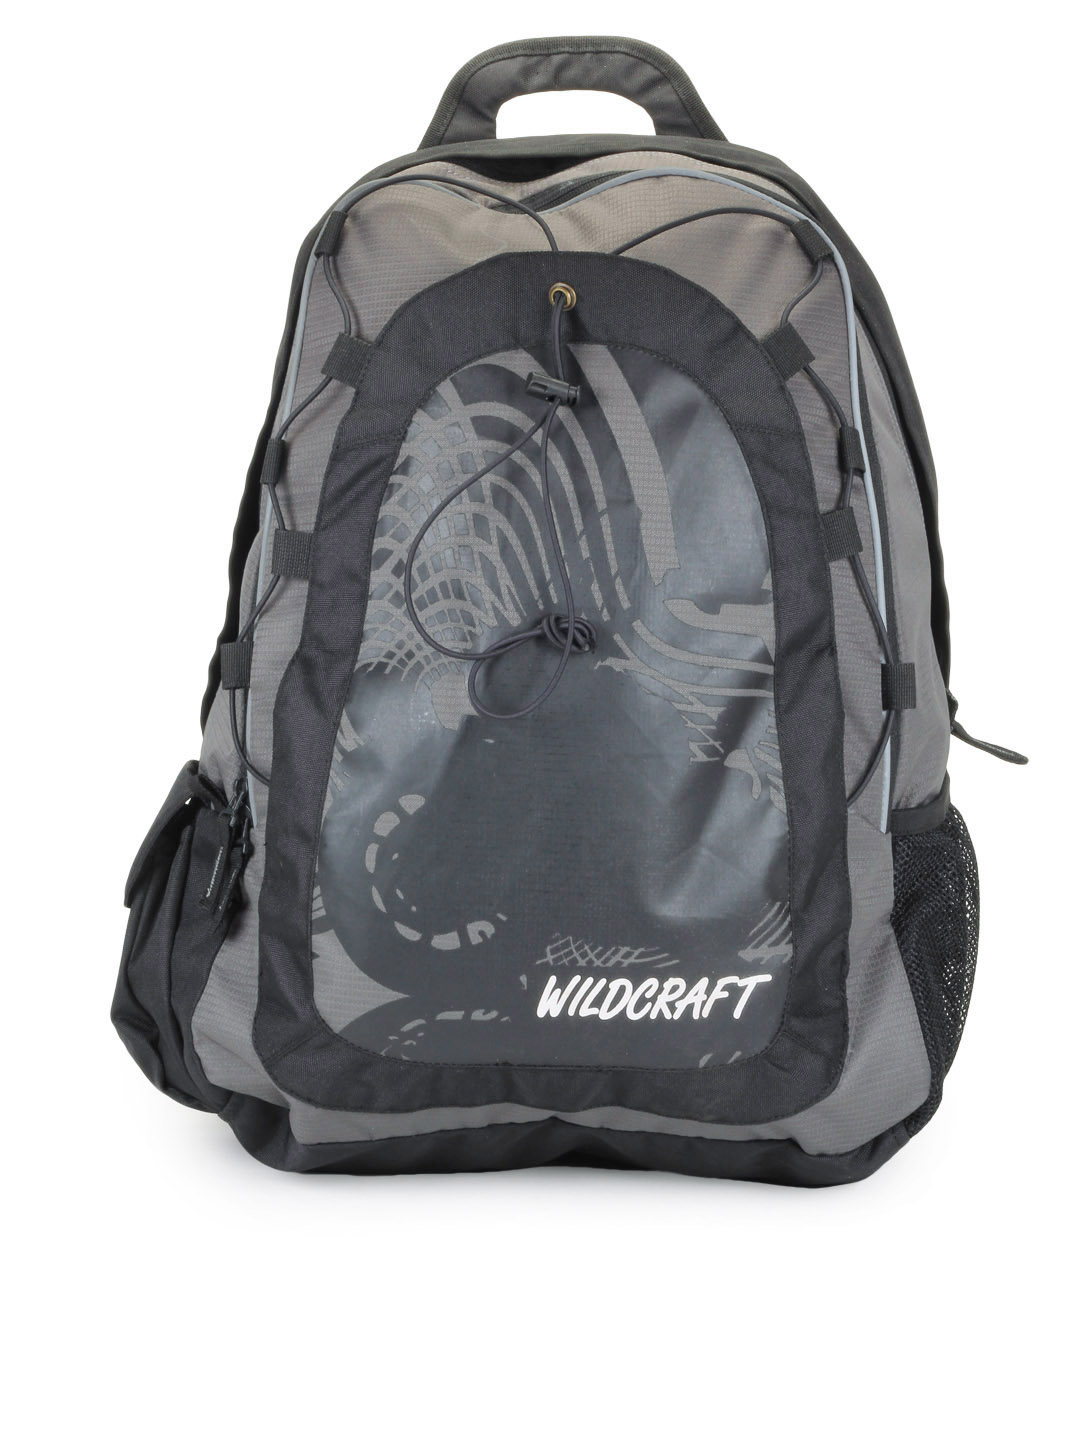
Wildcraft Unisex Grey & Black Backpack
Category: Accessories / Bags / Backpacks
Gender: Unisex
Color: Grey
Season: Winter 2015
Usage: Casual